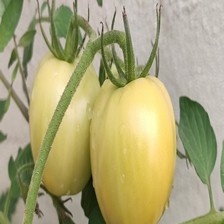
Label: tomato